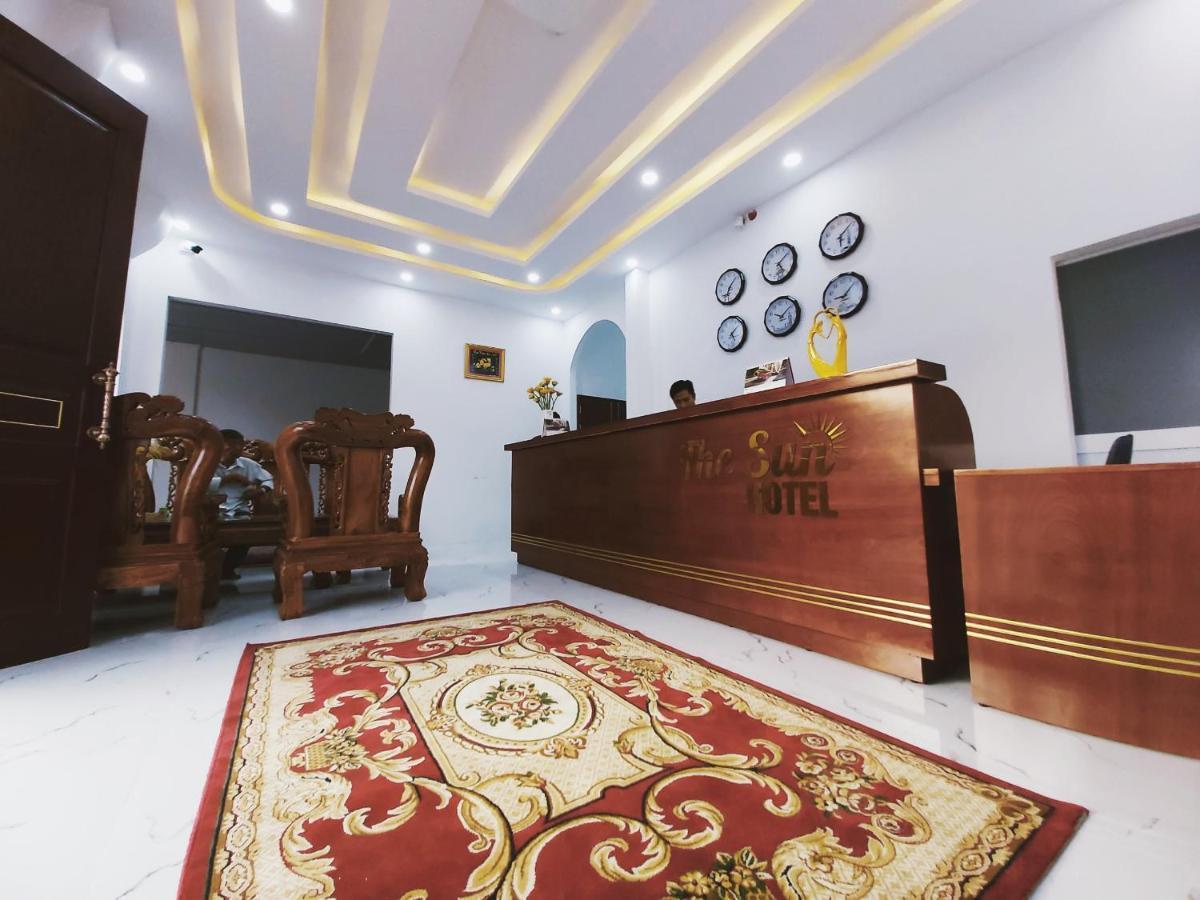
trên nền nhà có sự xuất hiện của một tấm thảm